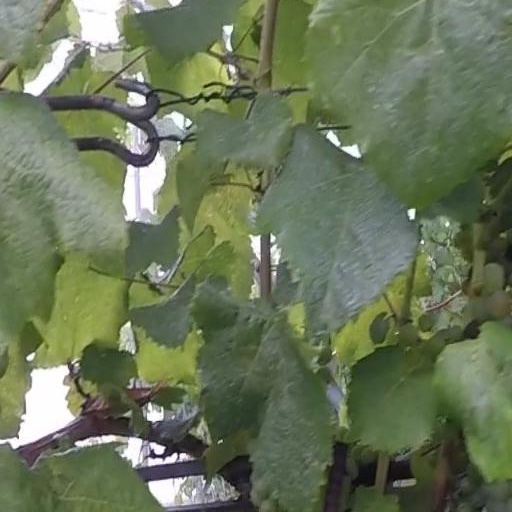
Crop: grape